Environmental issues in Brunei

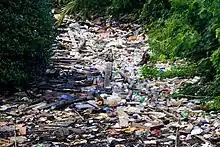
Wastes seen piling up along a stream in Kampong Ayer.

River water is the main source of Brunei's drinking water. Water supplies are under increasing stress due to population growth and industrialization, not just in Brunei but also everywhere in the world. It is crucial to manage water resources in light of the changing climate. This study set out to determine whether Brunei's recent changes in water quality might be linked to climatic change. The study looked at three-year rainfall data as well as time series data from water quality metrics. Auto-correlation and partial auto-correlation functions were used to analyze the time series data. The findings indicated that the climate had changed, as evidenced by a drop in precipitation and an increase in rainfall intensity.